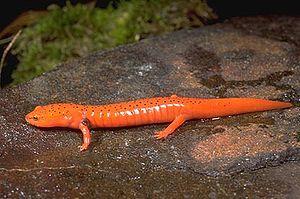
La Salamandre rouge est une espèce d'urodèles de la famille des Plethodontidae.
En zoologie, le nom vernaculaire Salamandre désigne une grande partie des espèces d'amphibiens urodèles. L'une des plus connues est la salamandre commune, rencontrée un peu partout en Europe.